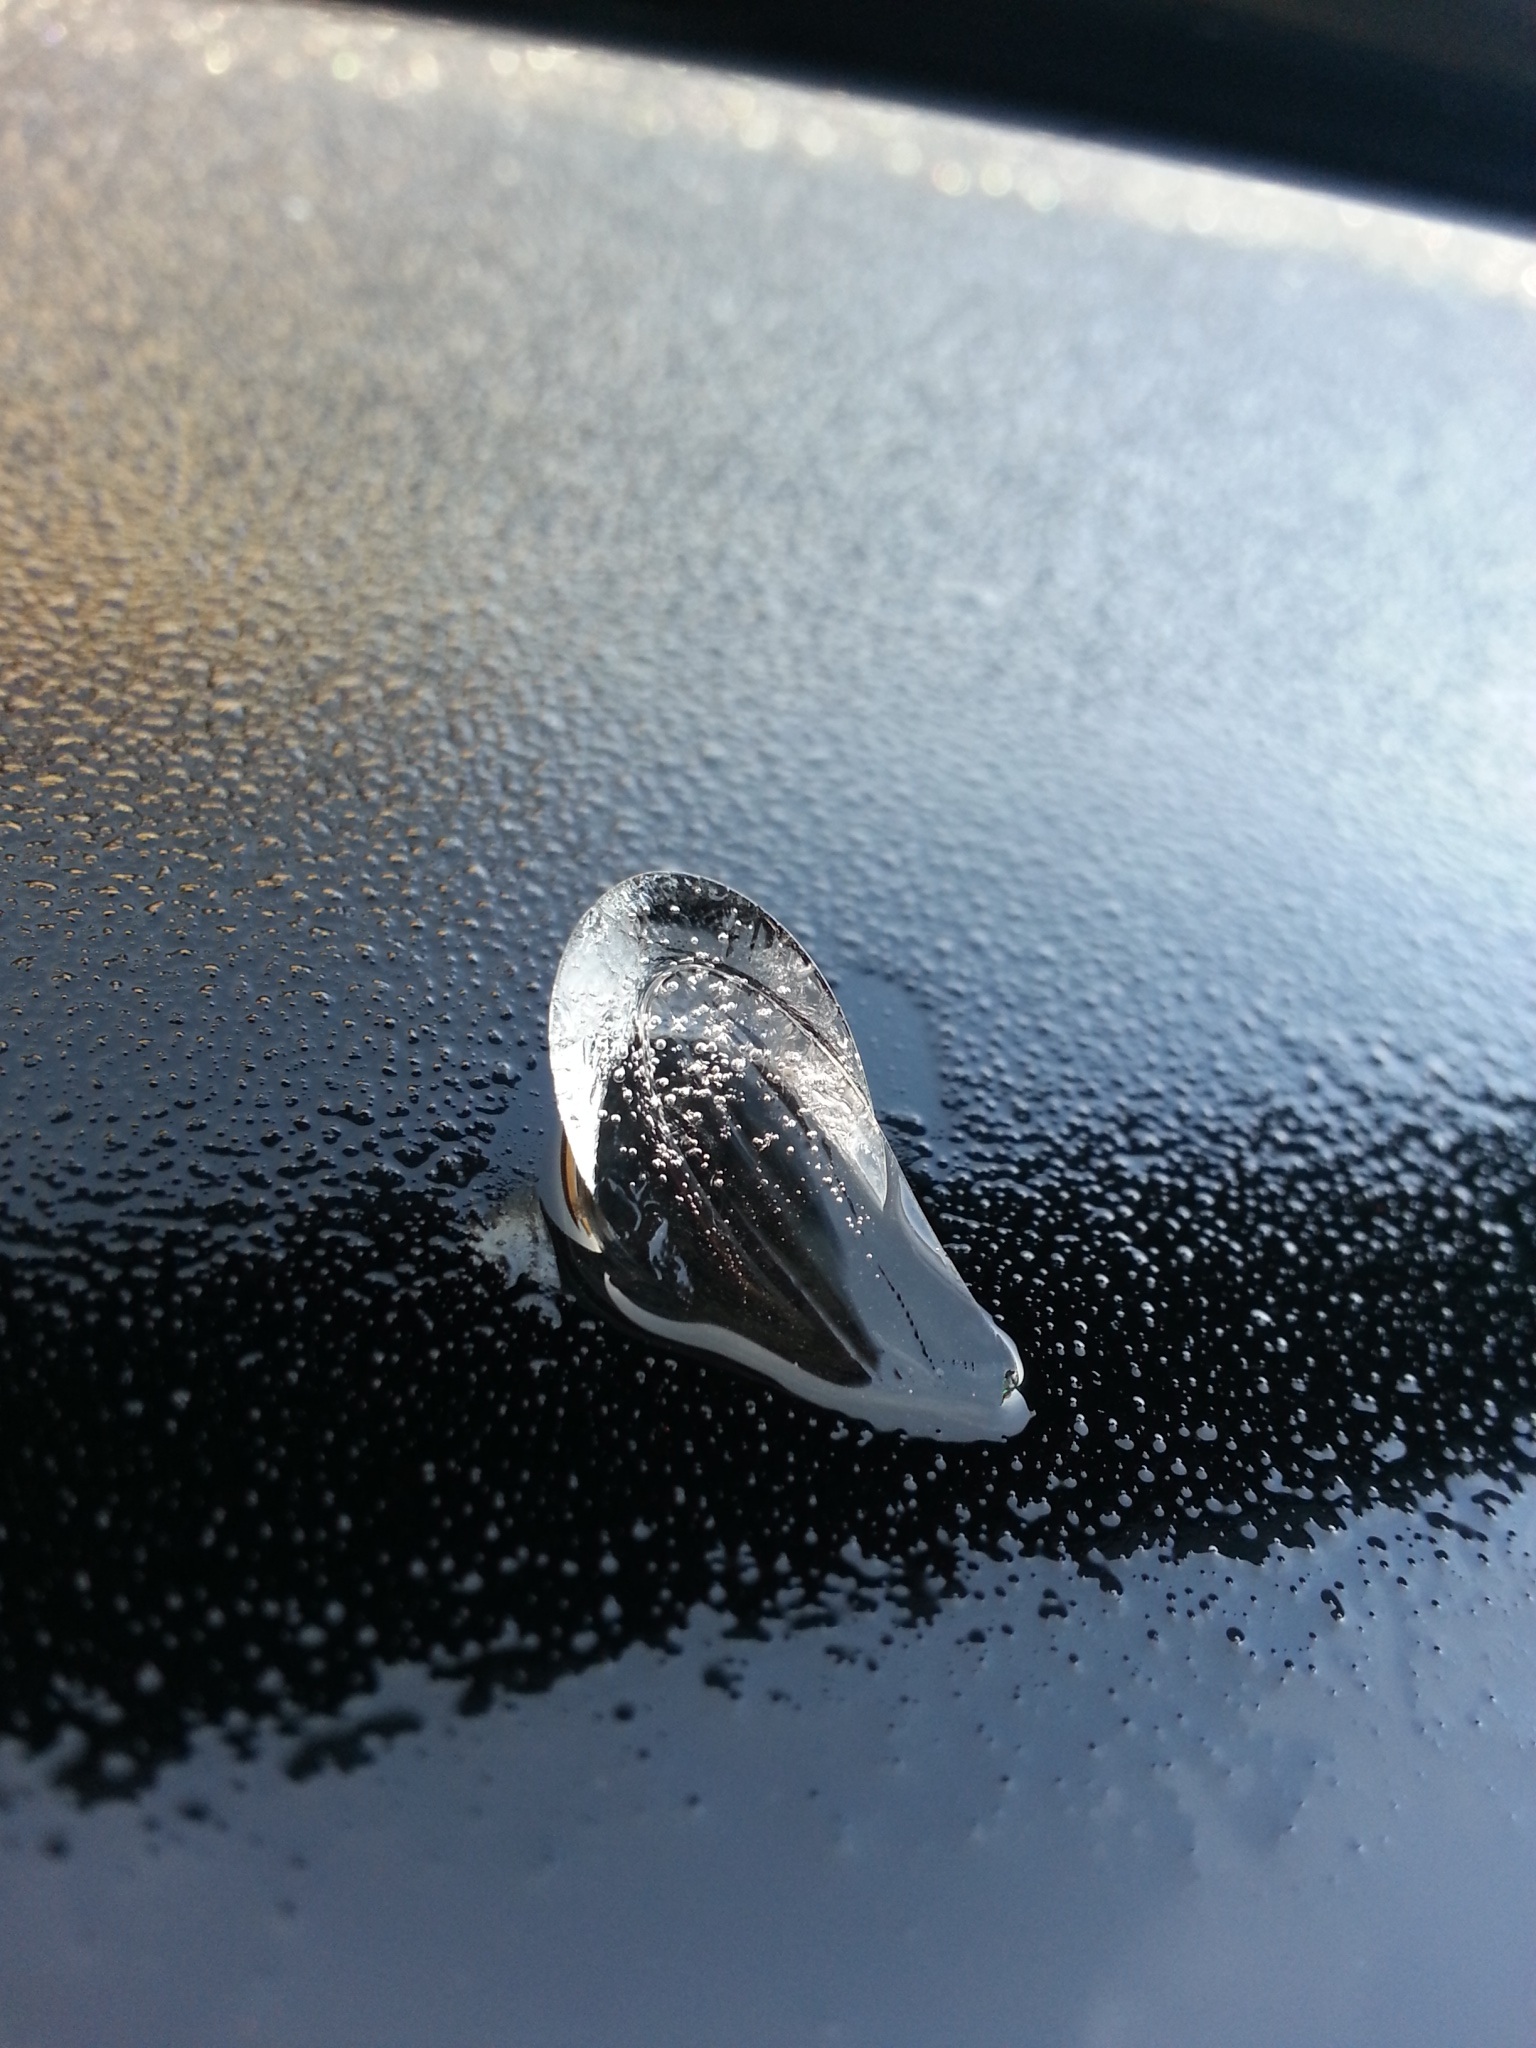
water, nature, snow, cold, winter, drop, white, frost, ice, reflection, weather, blue, close up, thaw, frosty, rime, freezing, macro photography, wintery, thin ice